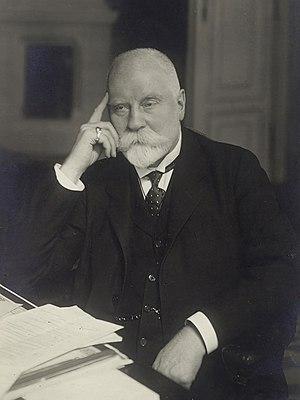
Léon Biliński né le 15 juin 1846 à Zalichtchyky en Galicie et mort le 14 juin 1923 à Vienne est un homme d'État de la monarchie Austro-Hongroise, puis de la nouvelle Pologne.